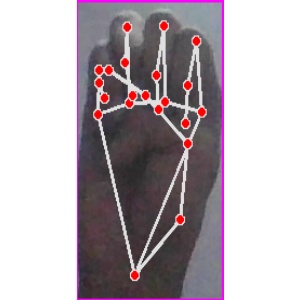
अक्षर: म